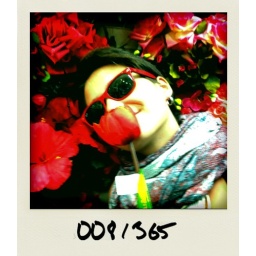
Miriam sui fiori rossiMiriam over red flowers